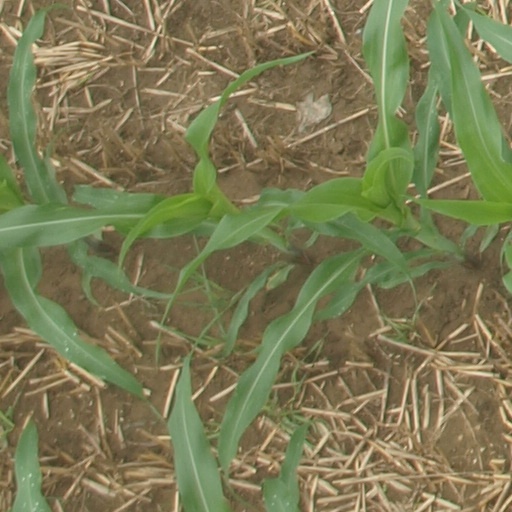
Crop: maize; corn